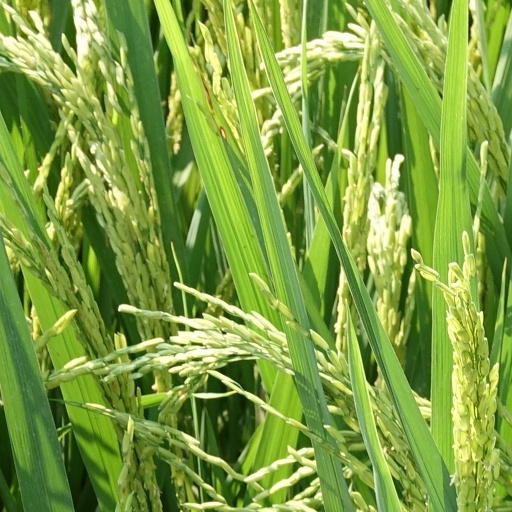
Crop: rice